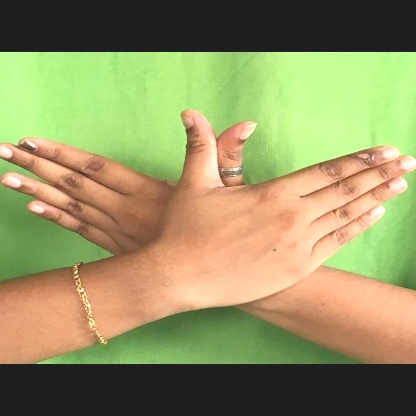
Mudra: Garuda